Hundred of Port Adelaide

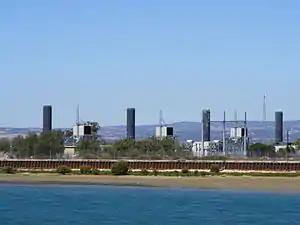
Quarantine Power Station, Torrens Island

The Hundred of Port Adelaide is a cadastral hundred covering the vicinity of Port Adelaide, Lefevre Peninsula and the coast of the central Adelaide Plains south of Gawler River and west of Port Wakefield Road. It is one of the eleven hundreds of the County of Adelaide and was named in 1846 by Governor Frederick Robe.